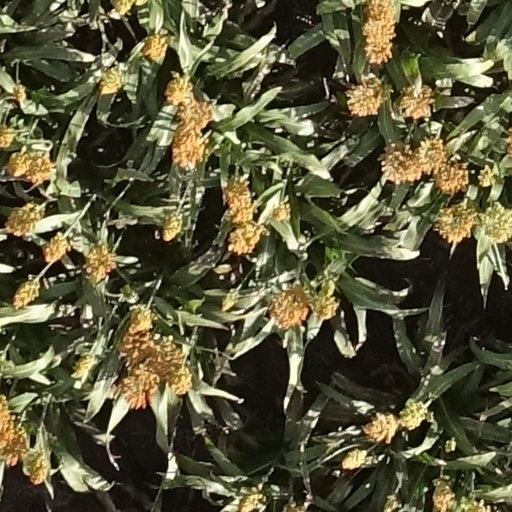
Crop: sorghum